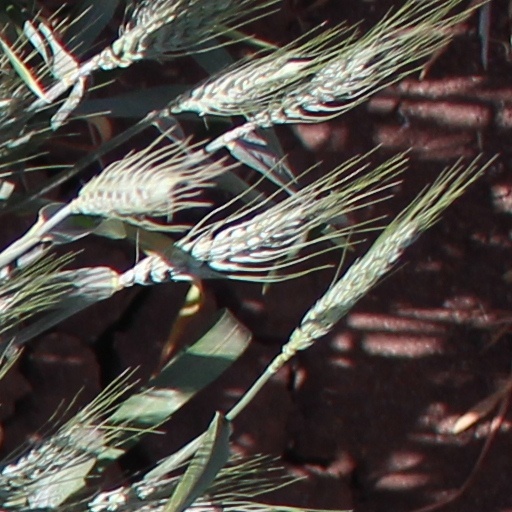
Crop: wheat